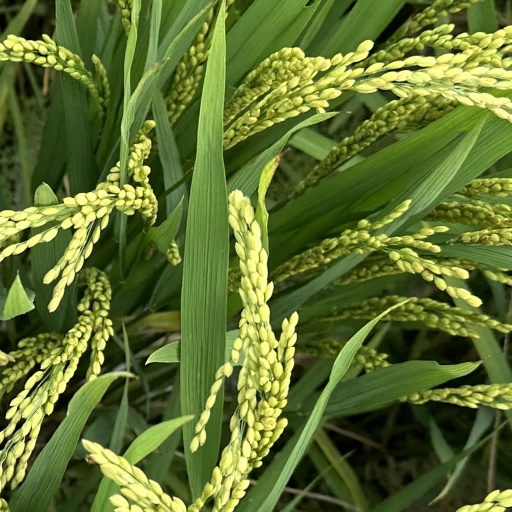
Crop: rice